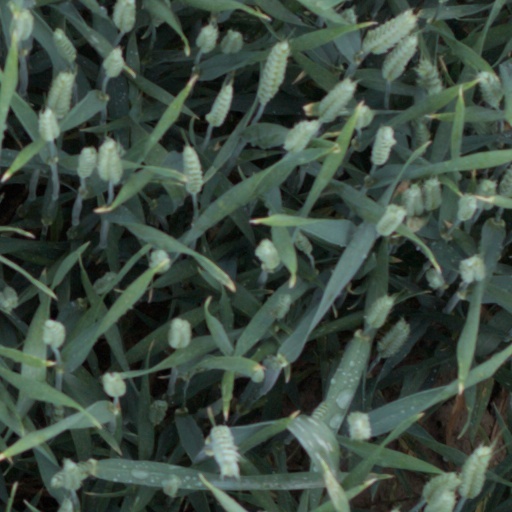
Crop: wheat